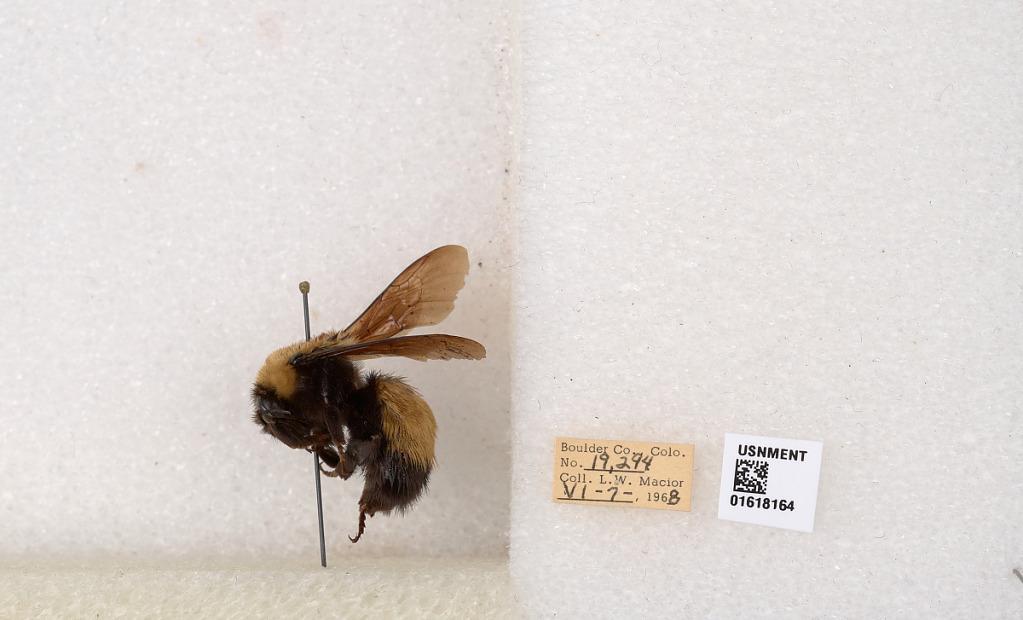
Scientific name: Bombus (Bombus) nevadensis Cresson
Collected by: L. Macior
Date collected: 1968-6-7
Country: United States
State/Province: Colorado
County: Boulder
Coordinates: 40.0925, -105.358